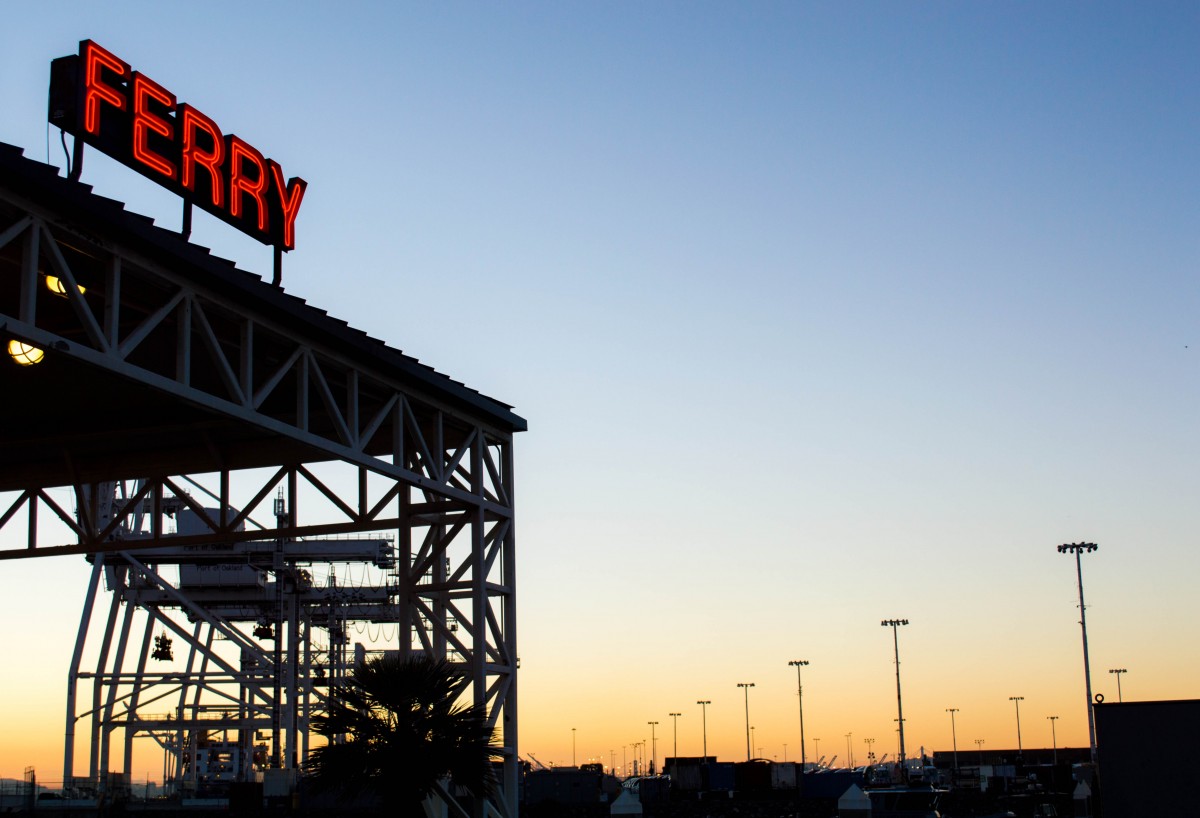
Tags: sunset, steel, dusk, transport, sign, evening, vehicle